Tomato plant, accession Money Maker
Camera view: vertical (180 deg); turntable rotation: 90 degrees
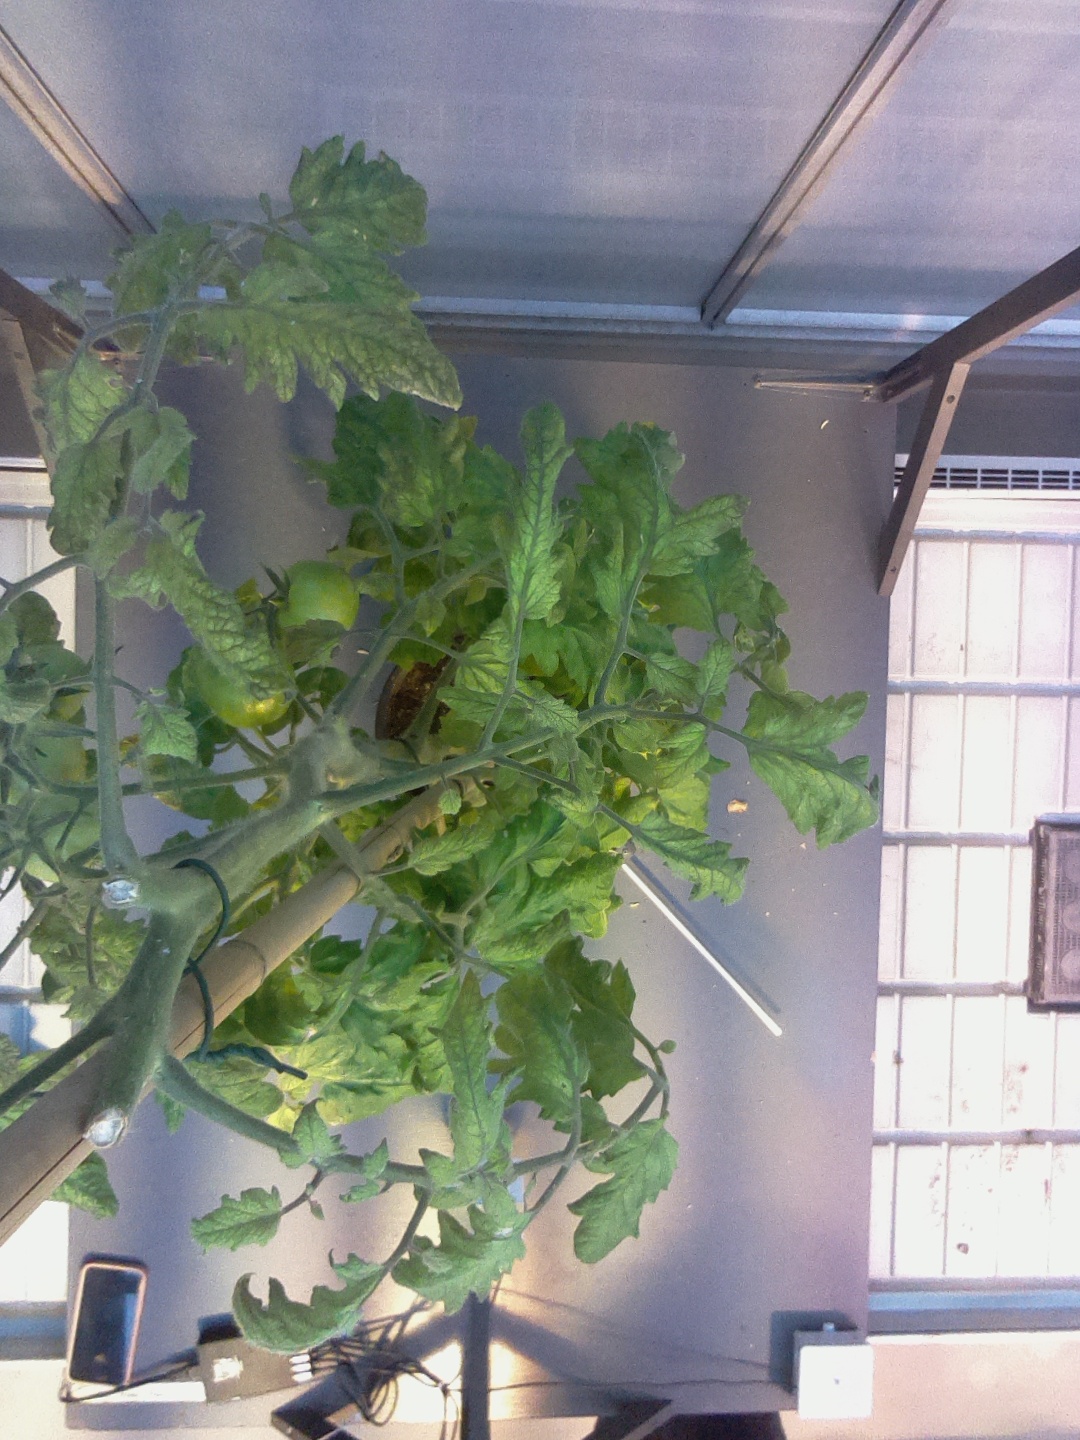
BBCH growth stage 79: 90% -100% of final fruit size